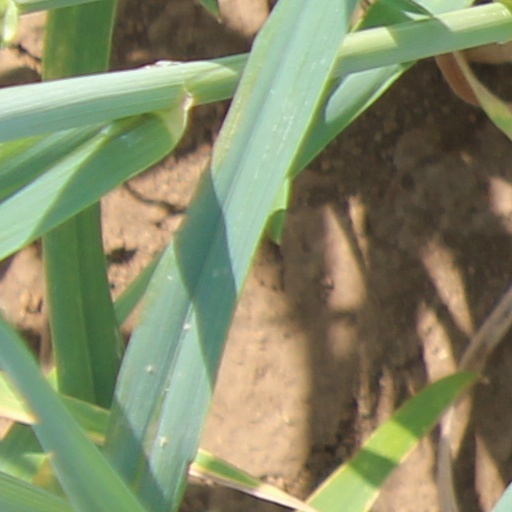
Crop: wheat